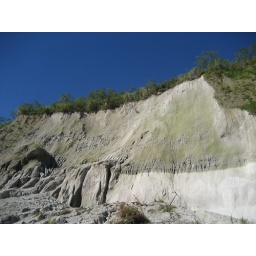
mountain under clear blue sky